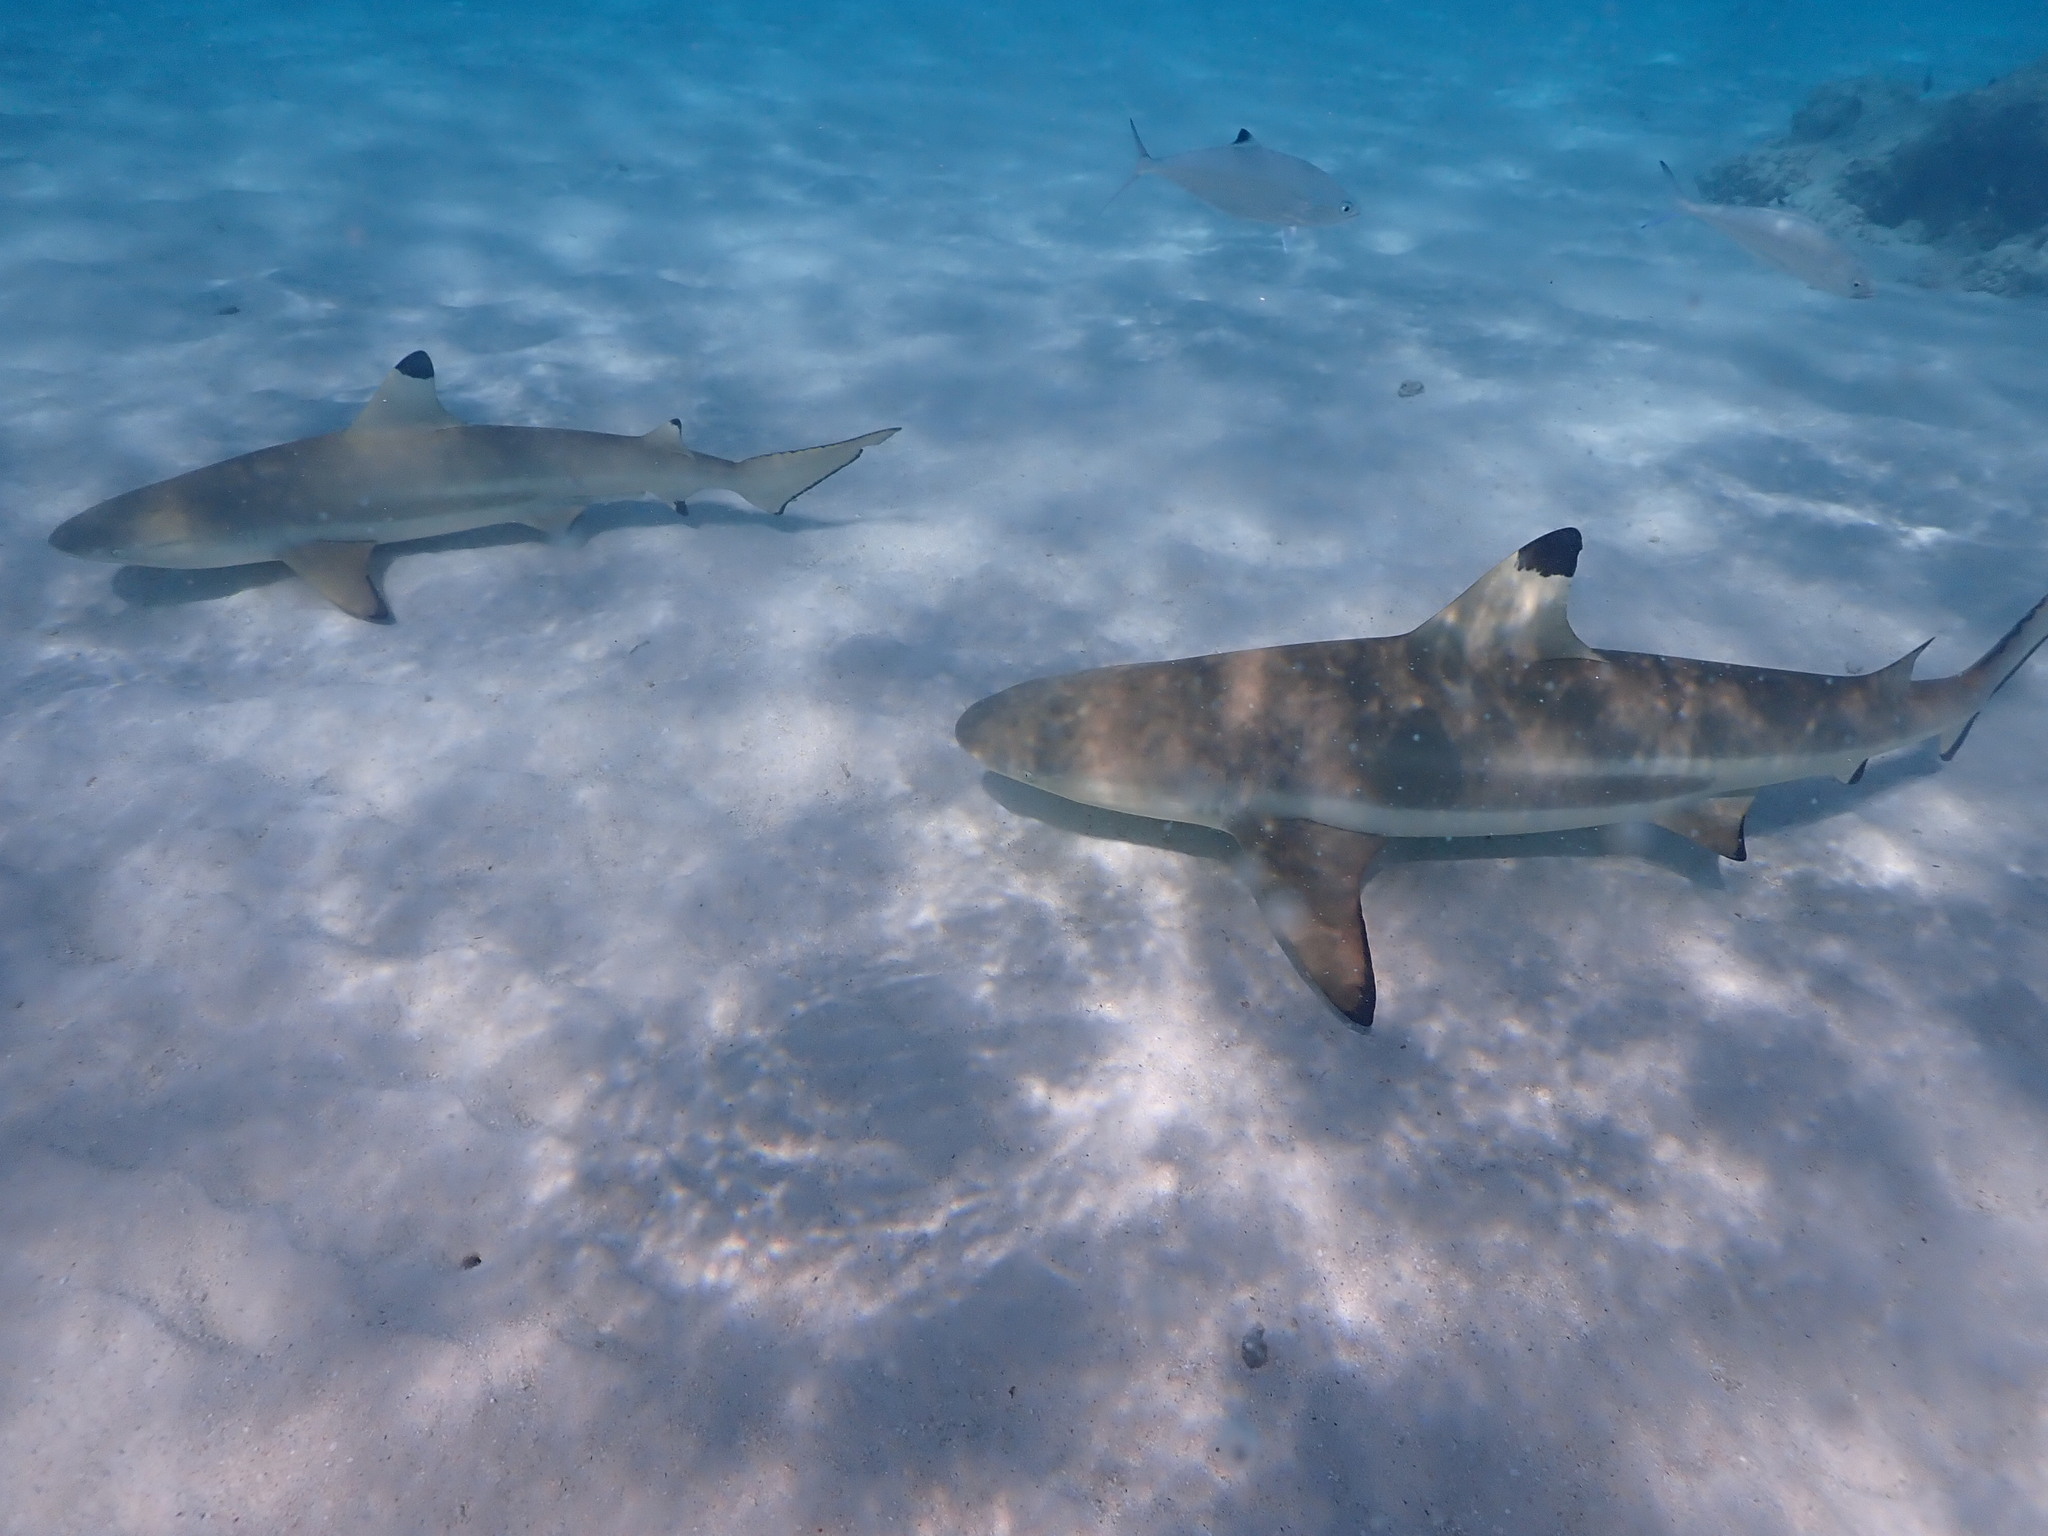
Carcharhinus melanopterus (Blacktip Reef Shark)